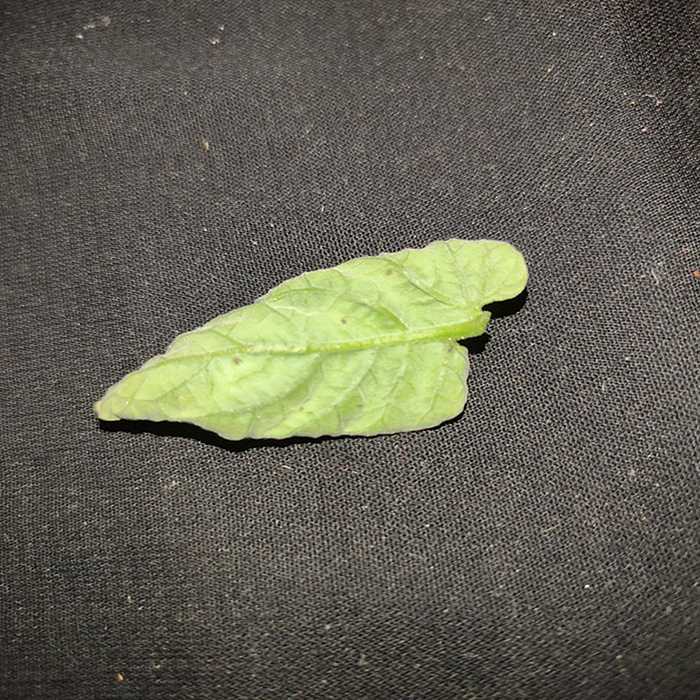
Plant: Tomato
Label: Tomato leaf curl virus